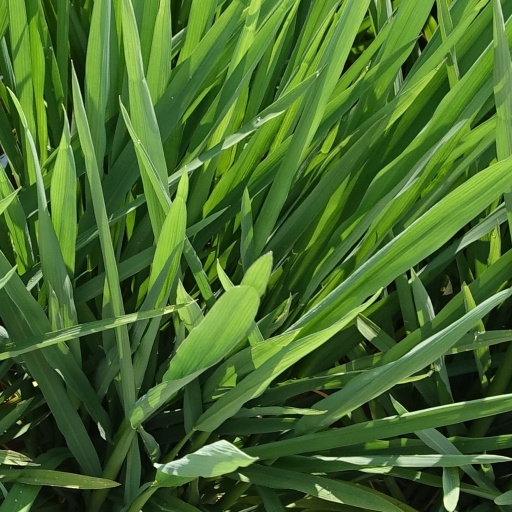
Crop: rice